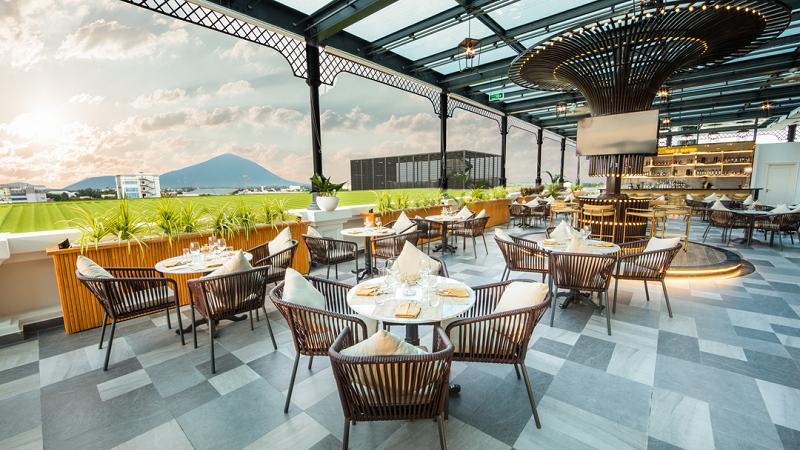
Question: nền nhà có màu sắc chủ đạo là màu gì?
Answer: màu xám